Sky position (RA, Dec in degrees): 184.815, 7.549
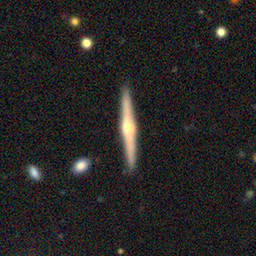
Galaxy morphology: Edge-on Galaxies with Bulge